Roman Minayev

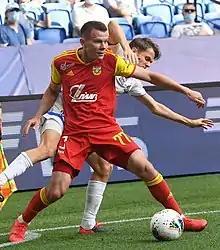
Minayev with Arsenal Tula in 2020

Roman Eduardovich Minayev (born 24 December 1997) is a Russian football player.